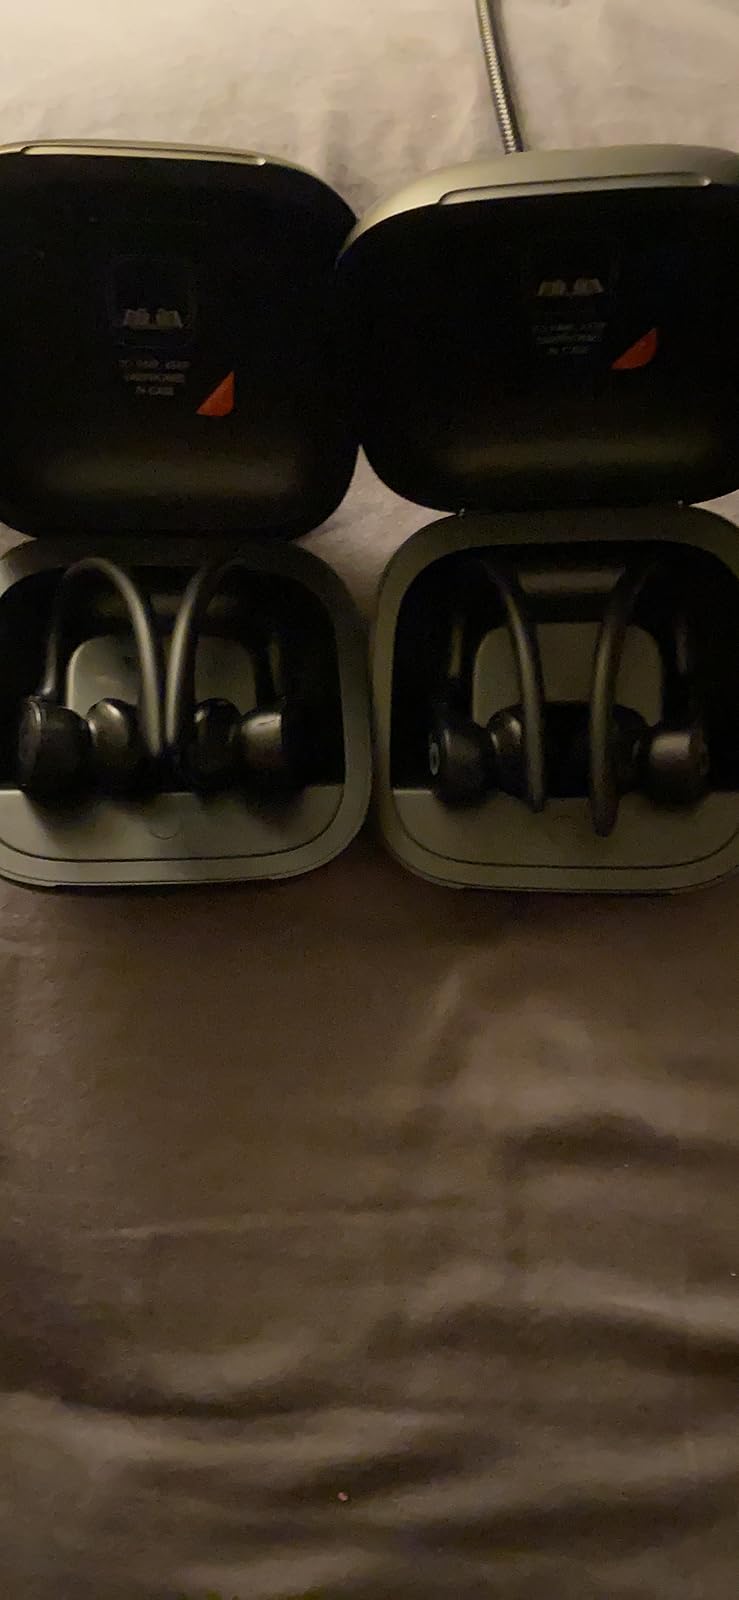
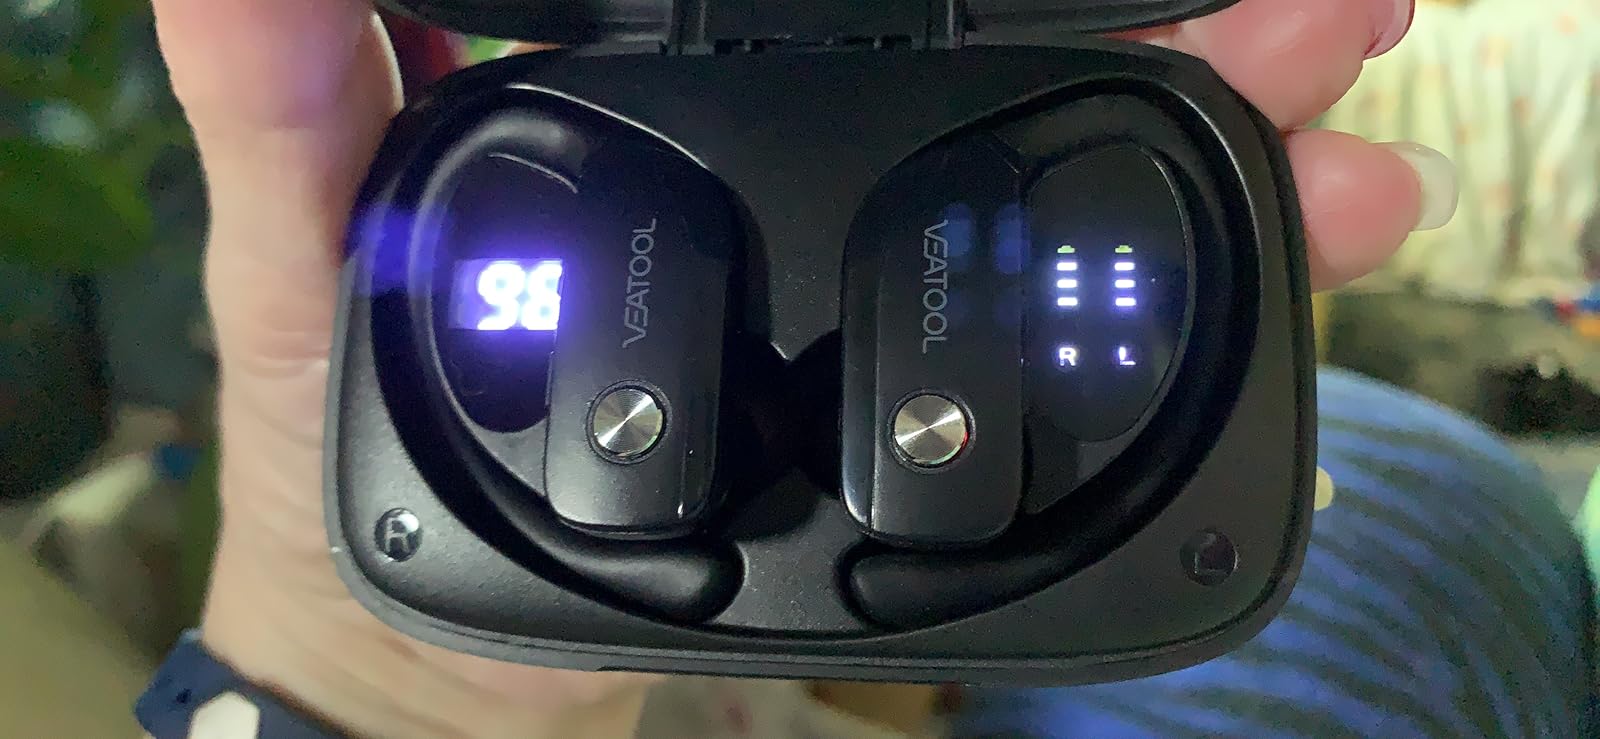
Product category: earbuds
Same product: no